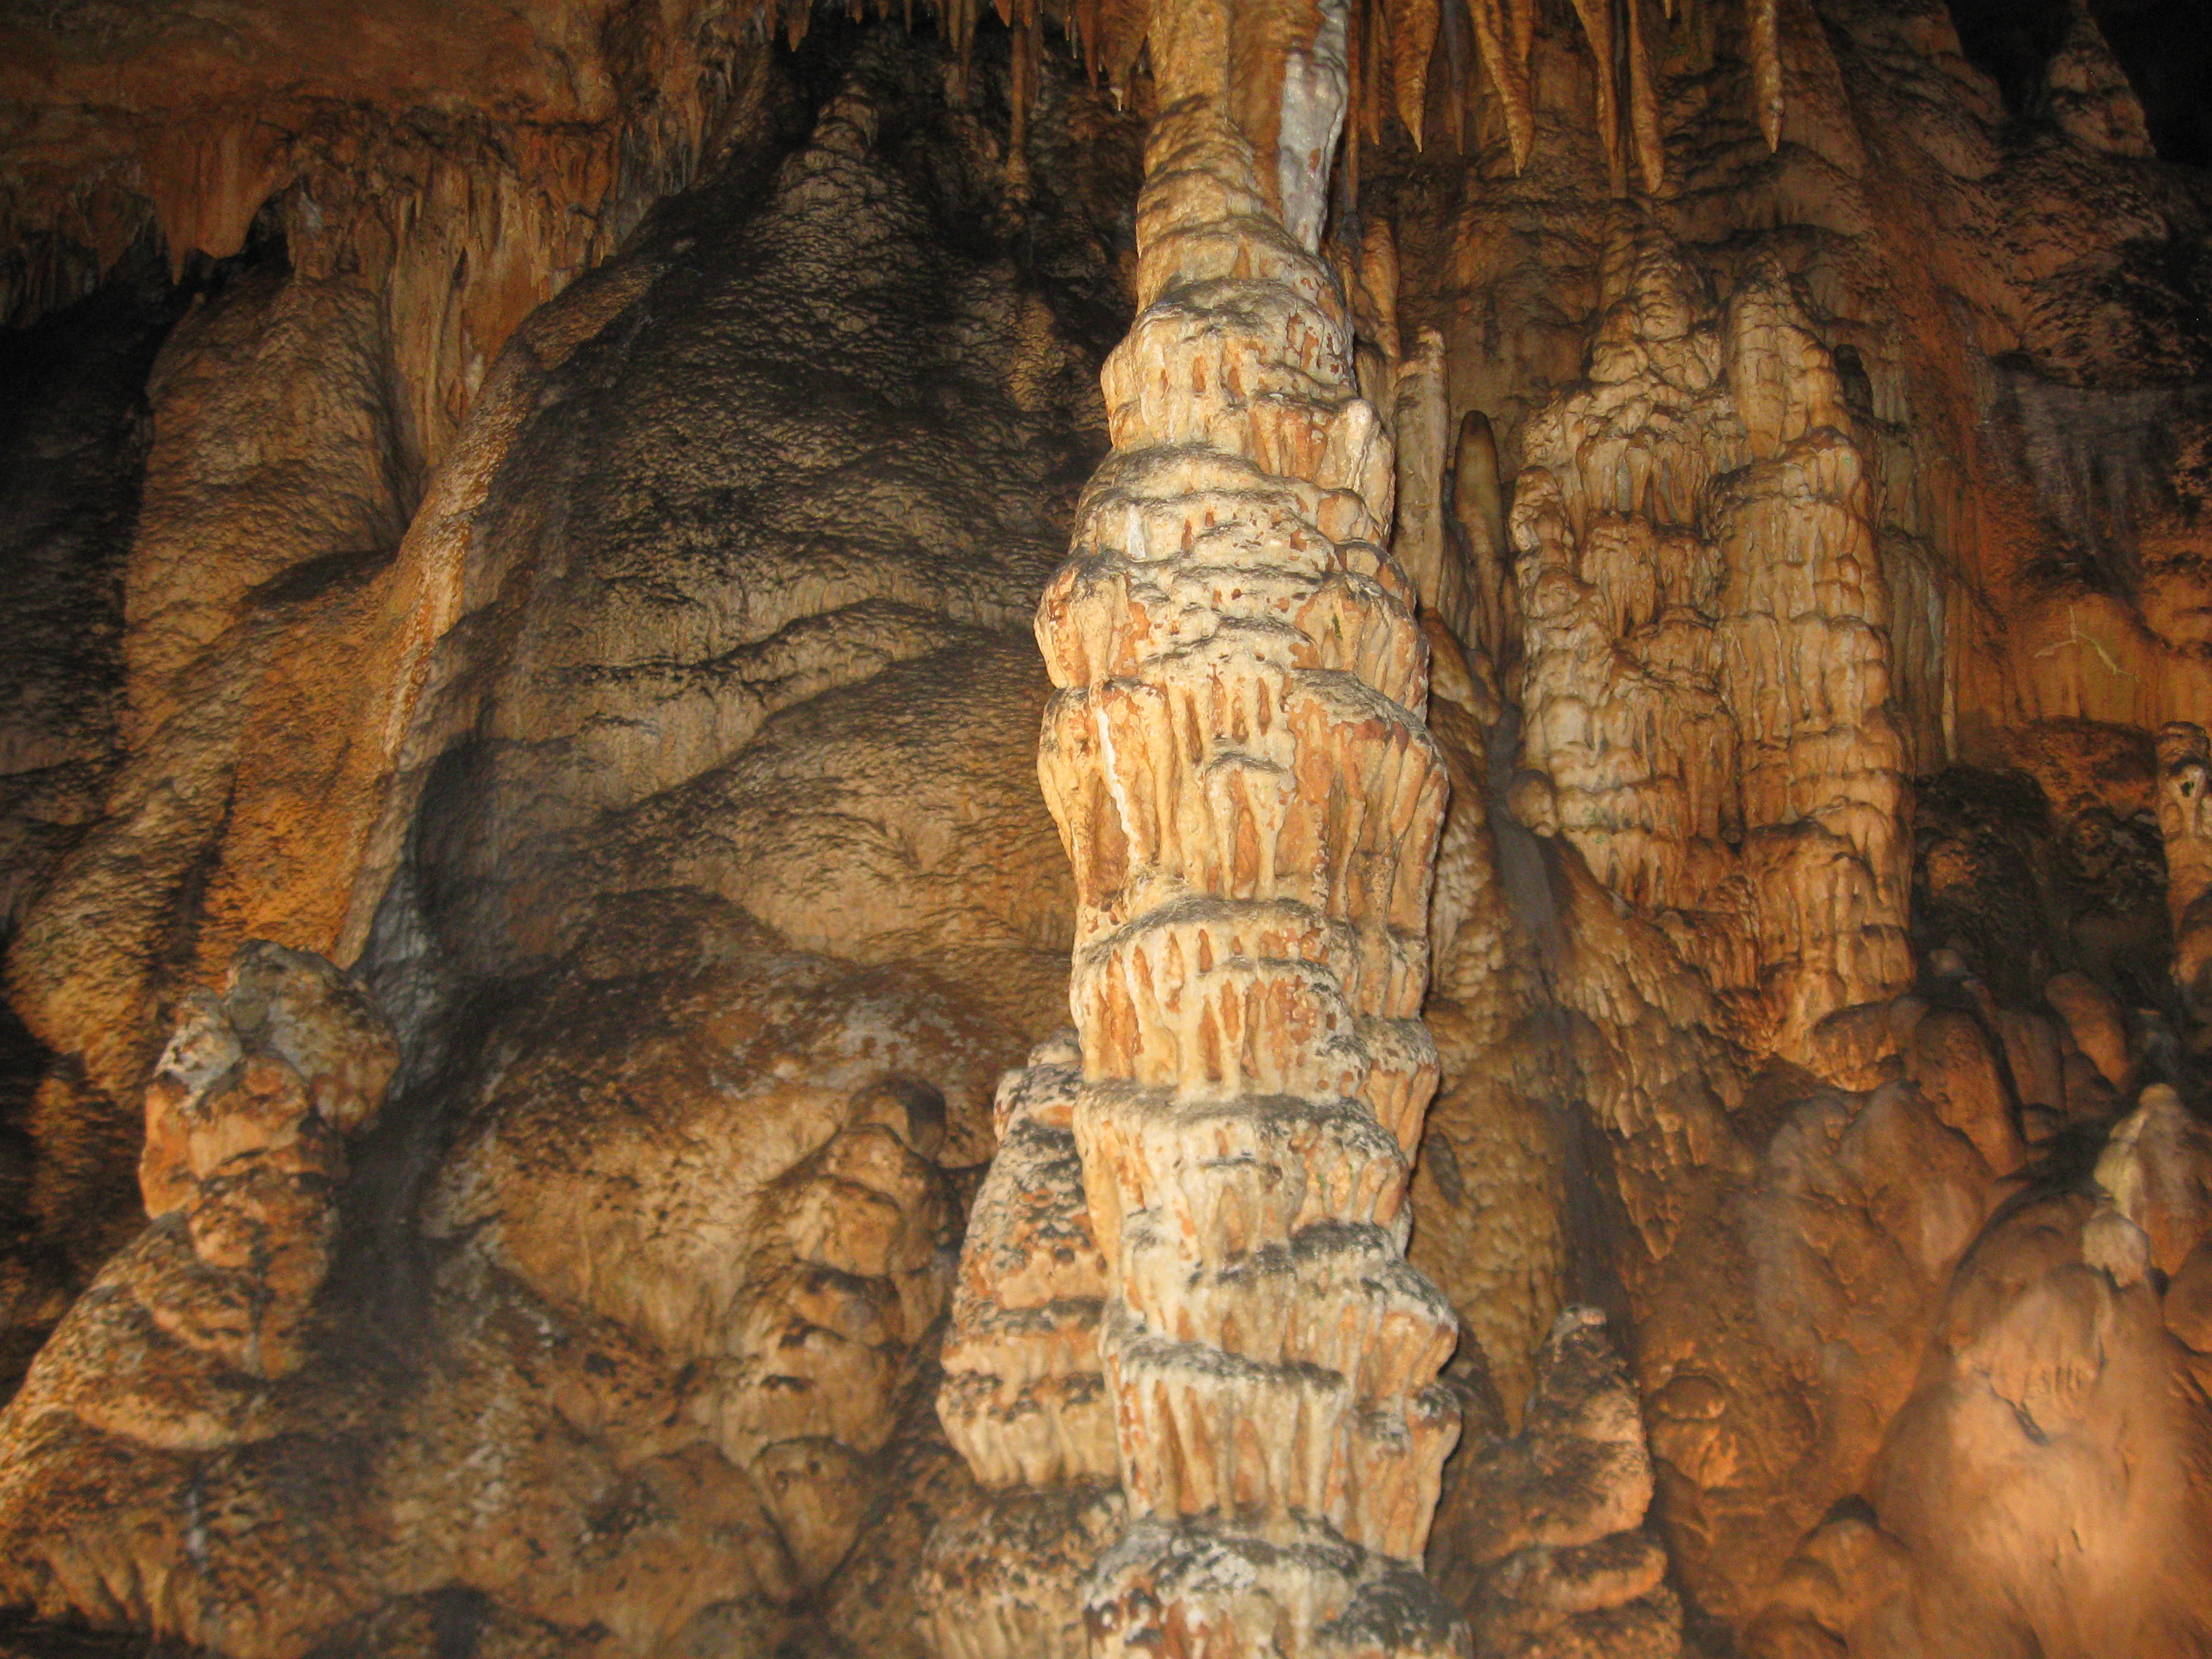
cave, luray caverns, underground, formation, speleothem, stalagmite, stalactite, geology, rock, fault, erosion, intrusion